114th Fighter Squadron

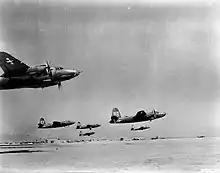
Formation of 319th Bombardment Group B-26 Marauders taking off

The air echelon of the squadron departed England on 12 November 1942 for Saint-Leu Airfield, Algeria. Although this was supposed to be a simple repositioning flight, it became the squadron's introduction to combat when the 319th Group formation strayed from its planned route and flew over occupied France, where they were attacked by German aircraft. Some of the ground echelon had made the amphibious landing at Arzeu beach on 8 November. However, it was not until the following March that all aircraft had made the move to North Africa.